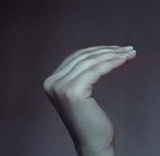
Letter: haa